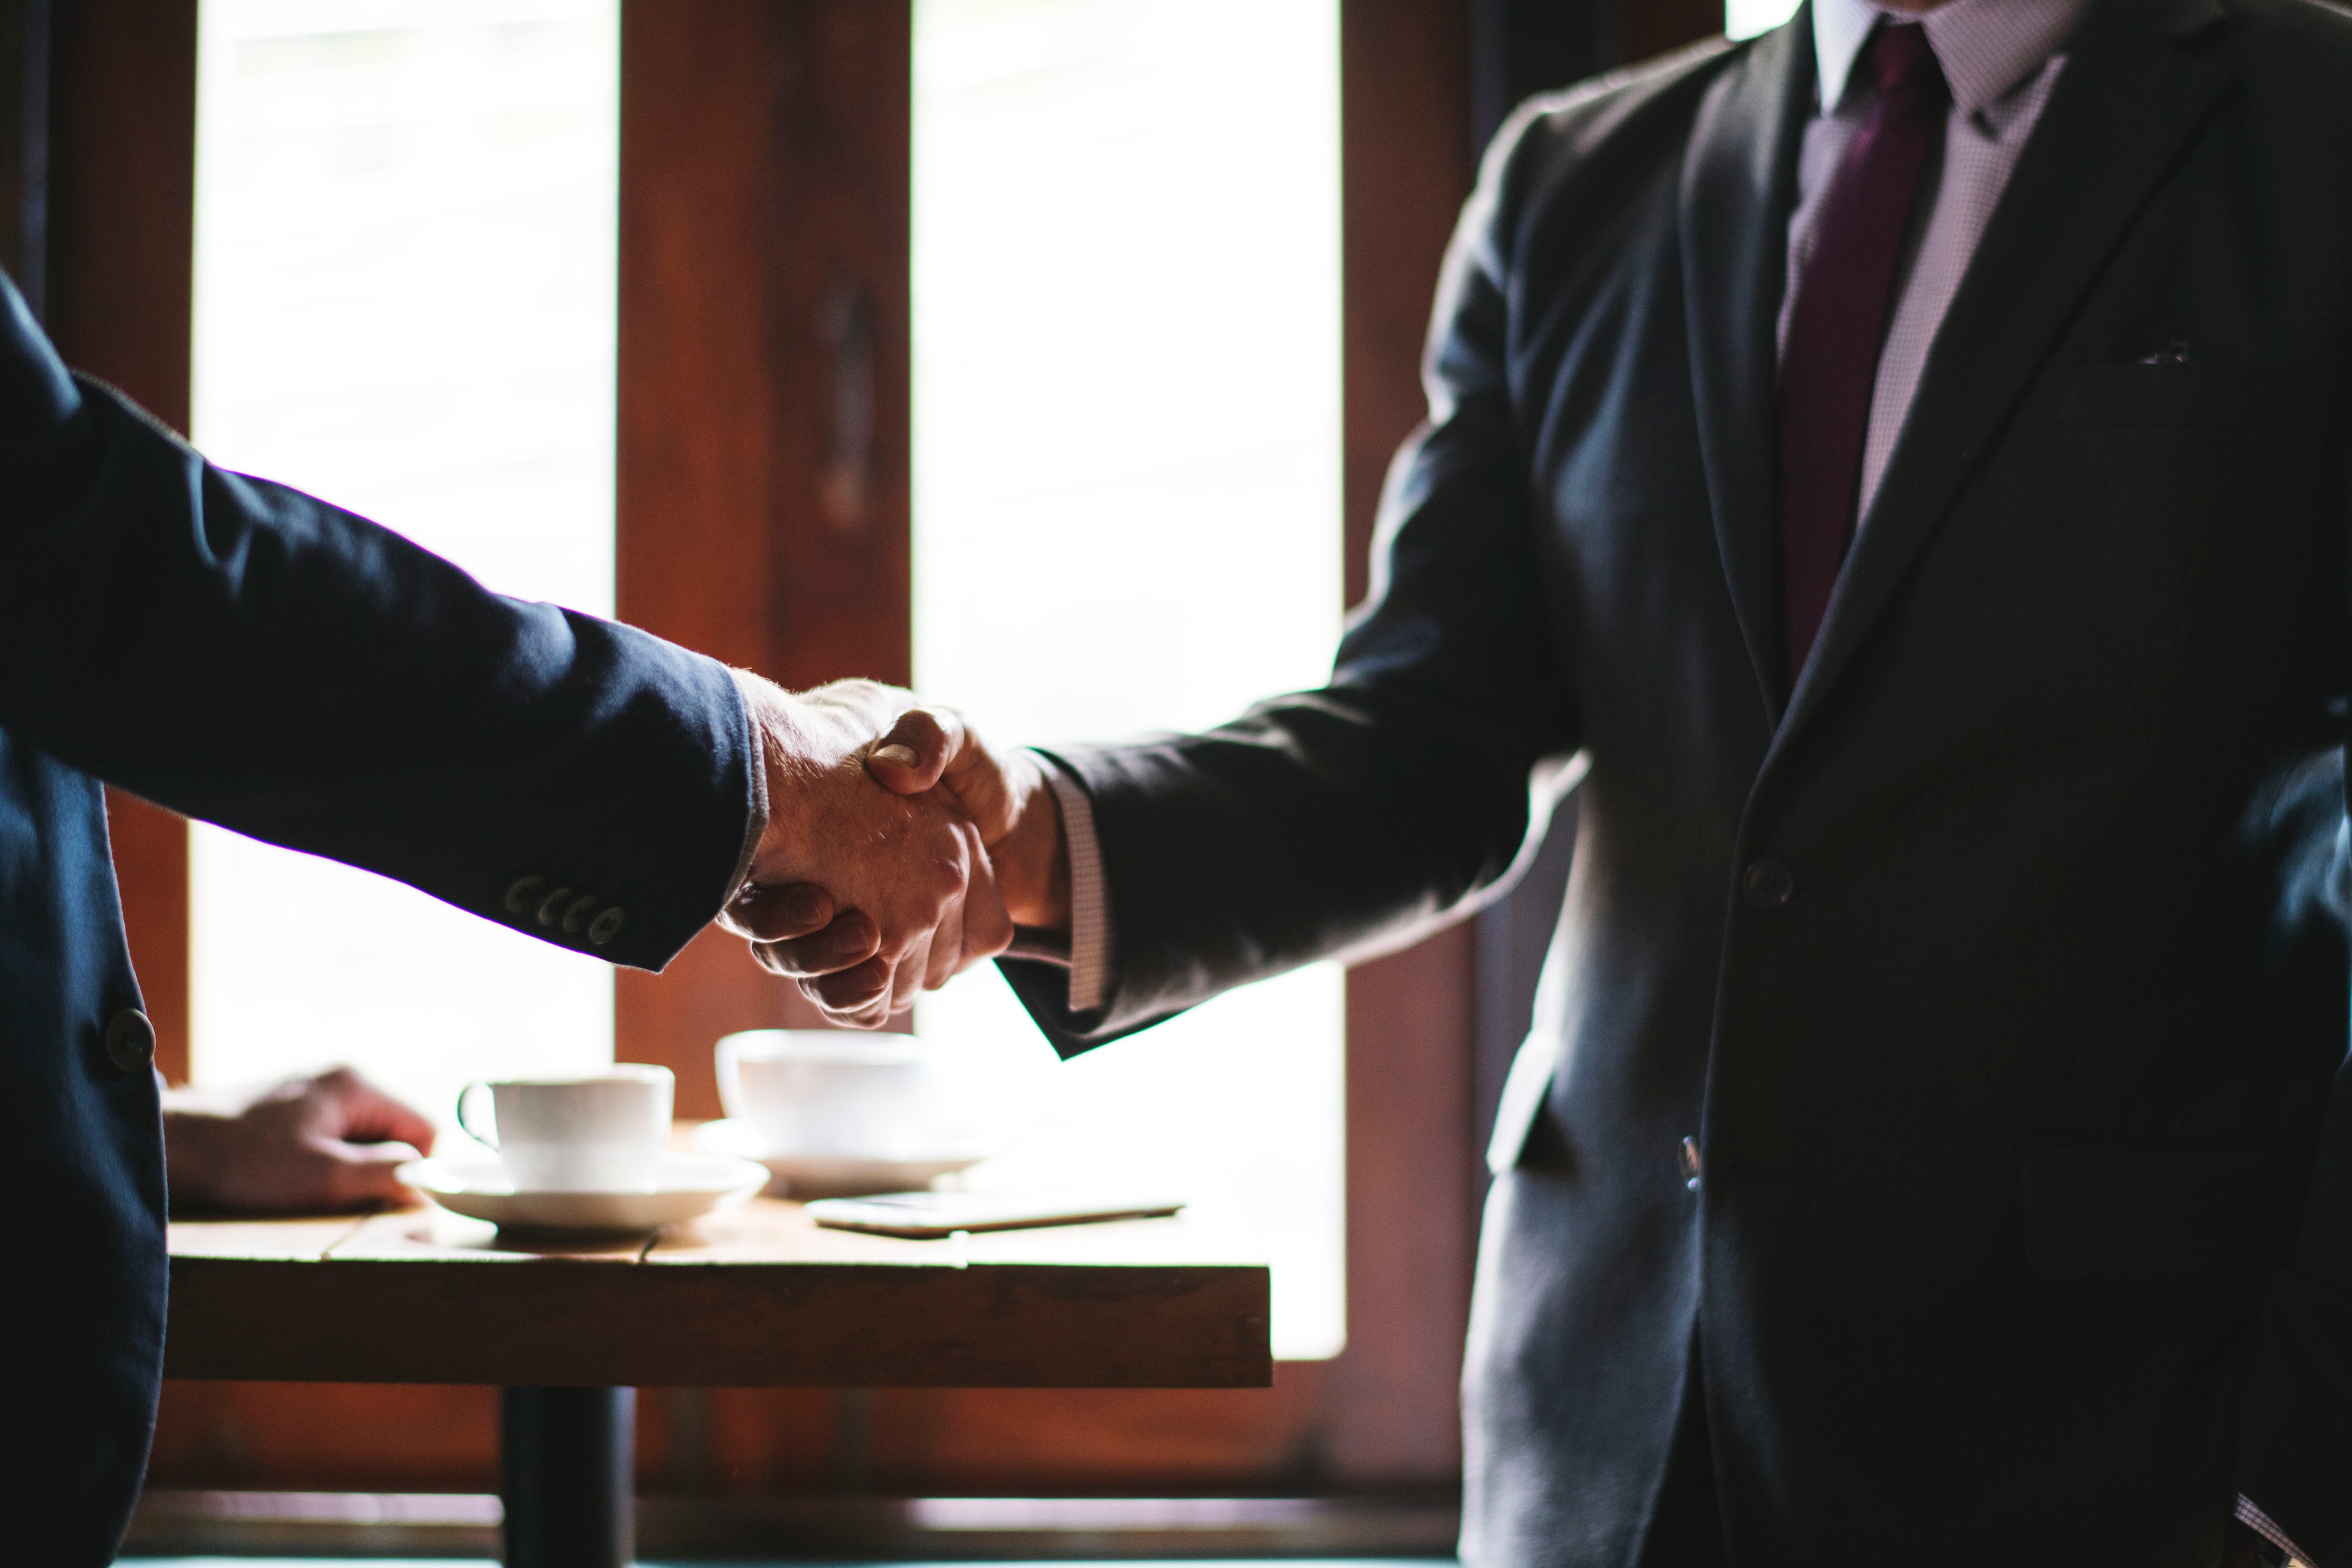
suit, photograph, formal wear, gesture, tuxedo, hand, white collar worker, finger, tie, businessperson, event, photography, conversation, thumb, ceremony, wedding